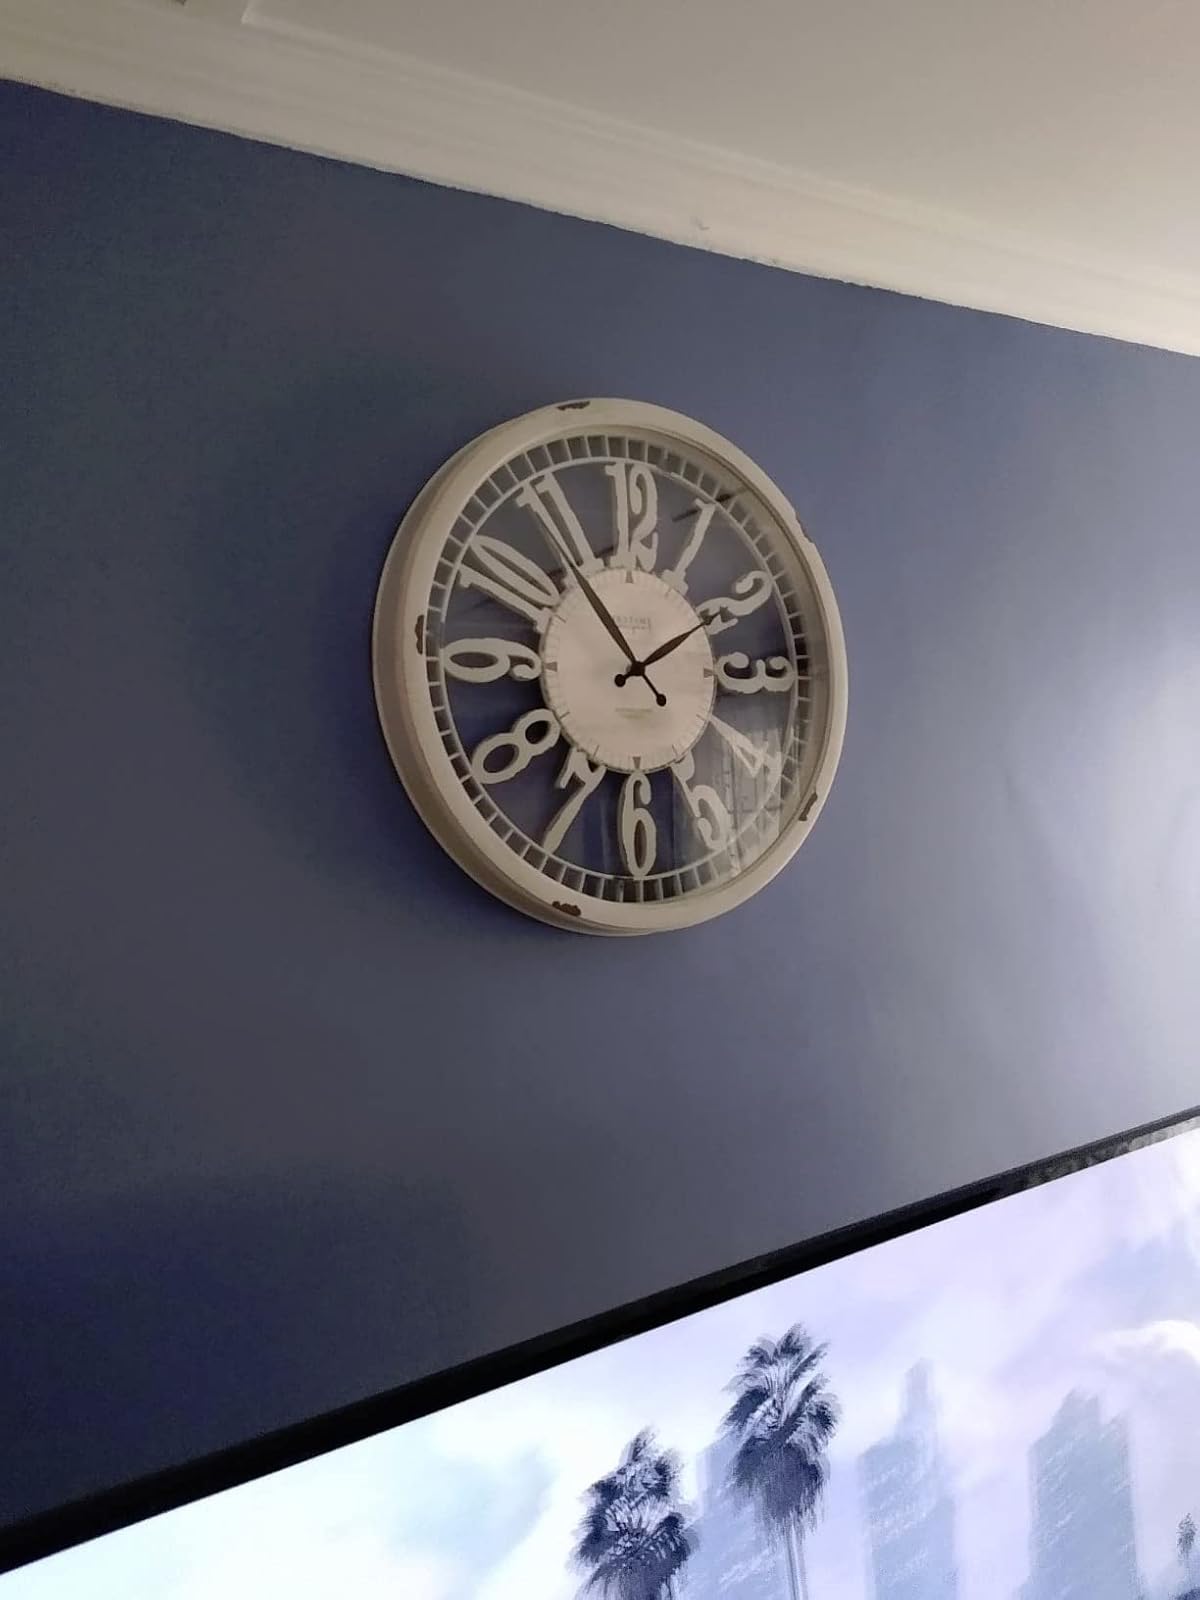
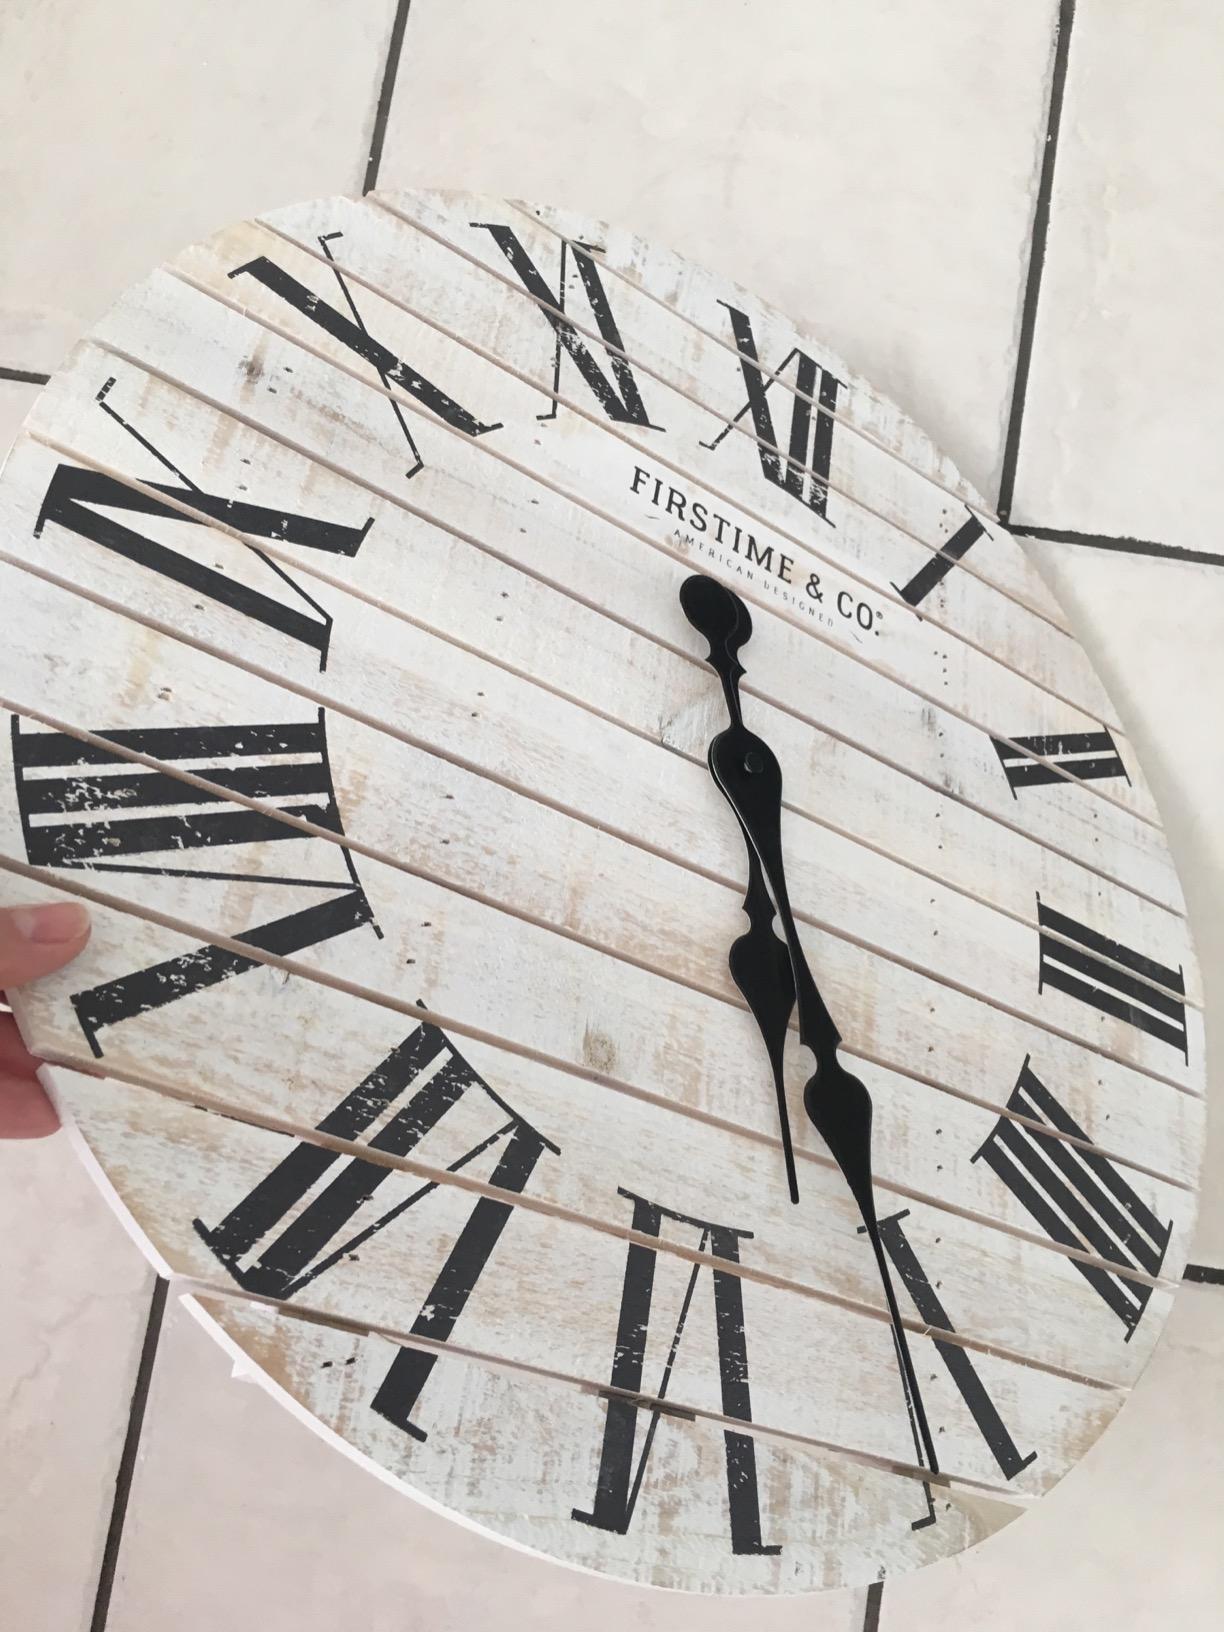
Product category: clock
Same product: no